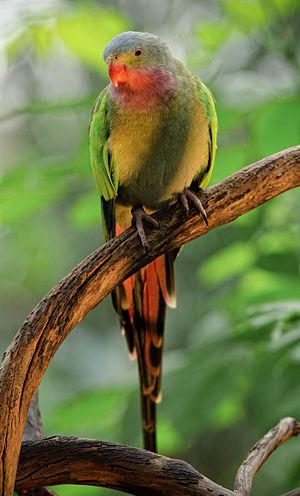
Le Bloedel Floral Conservatory est un jardin botanique et parc ornithologique de Vancouver en Colombie-Britannique, au Canada.